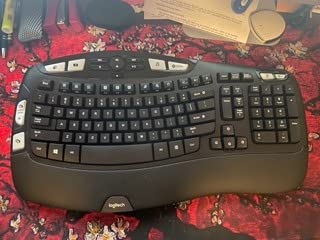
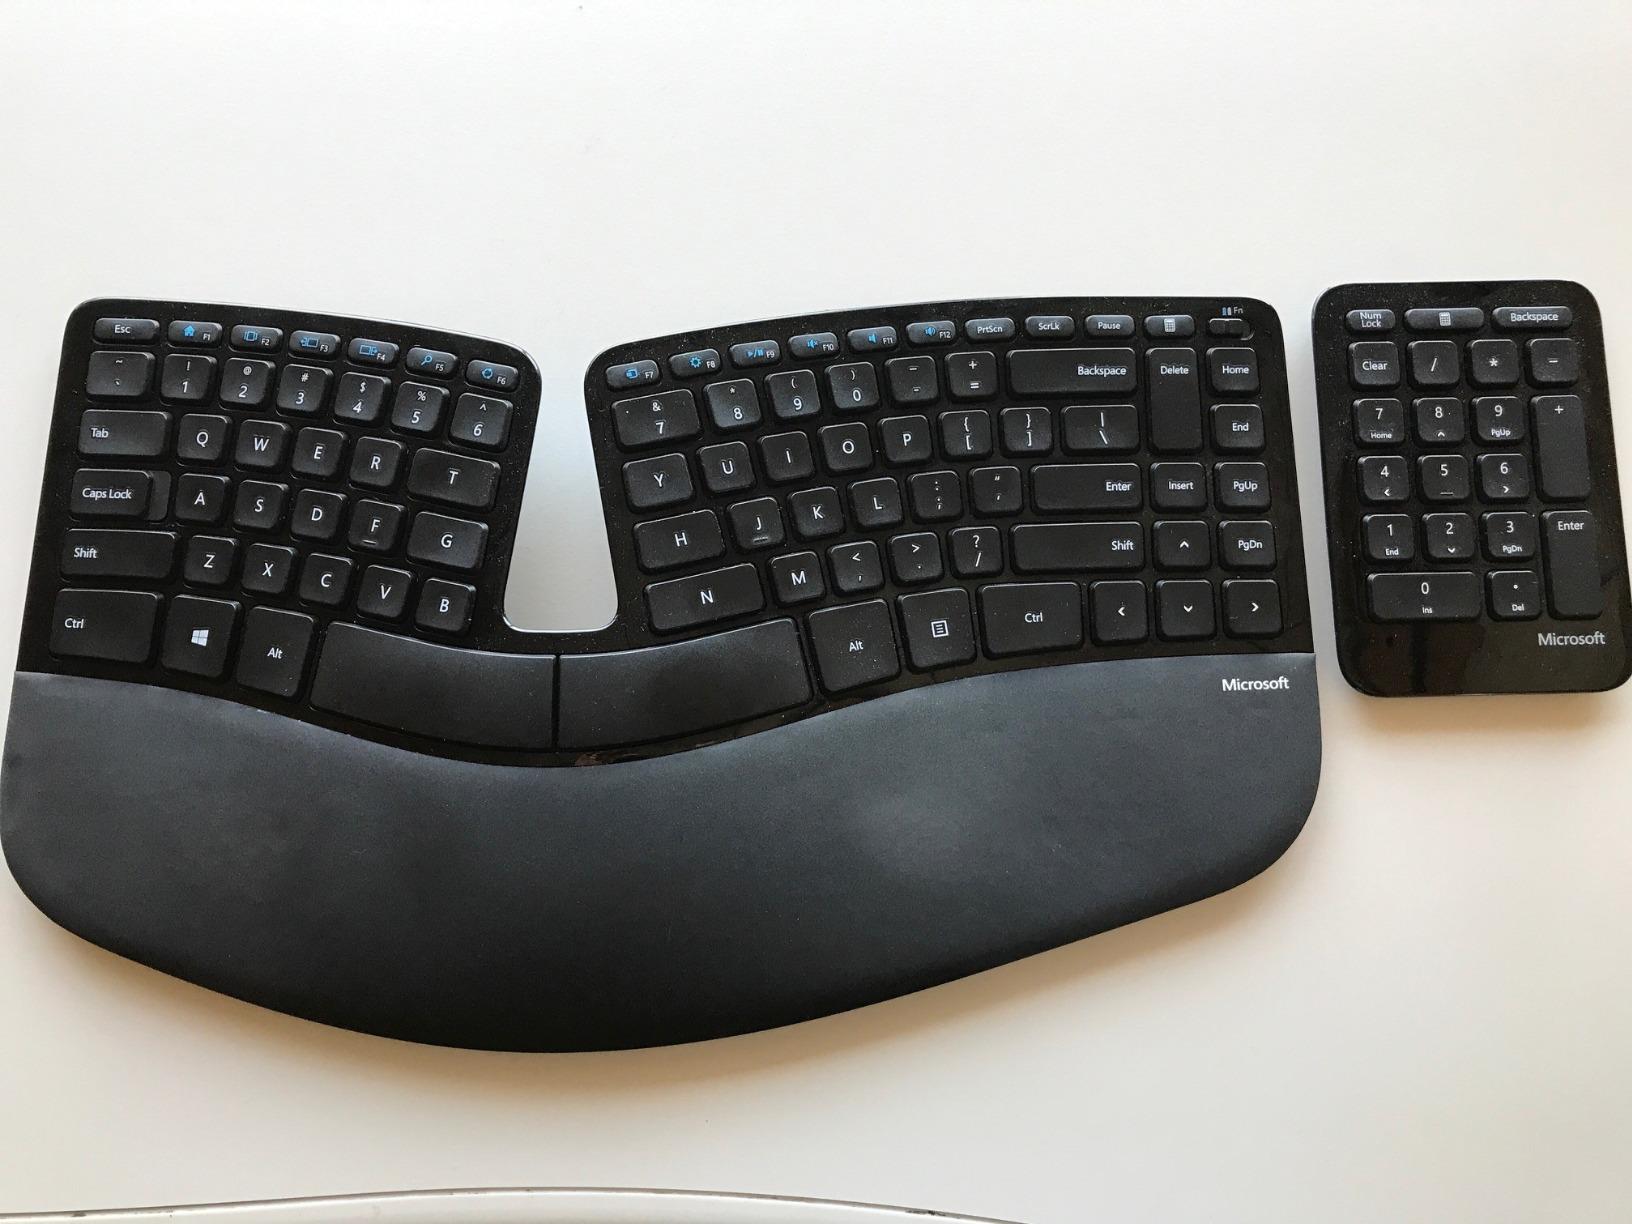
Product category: keyboard
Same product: no